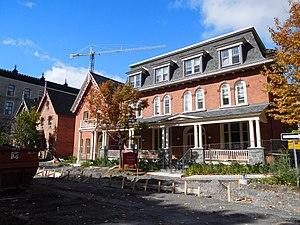
Pavillon des diplômés Alex-Trebek, 157 Séraphin-Marion, Ottawa uottawa.ca